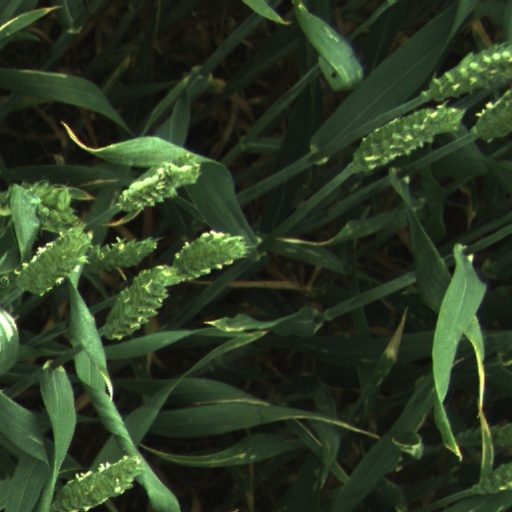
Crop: wheat